Natalie Gauci

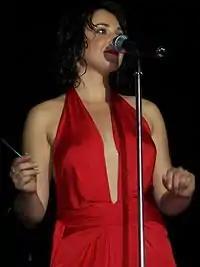
Gauci on her Winner's Journey Tour, January 2008.

On 25 November 2007 Natalie Gauci released her winner's single, "Here I Am", as a digital download. It was then issued as a CD single on 28 November 2007, which included as a B-side, her original track, "All in My Mind". "Here I Am" debuted on the ARIA Singles Chart at number two. It was the first debut single by an "Australian Idol" winner that did not reach number one. "Here I Am" sold 7,463 copies in its first week, lower than all previous winners' debut singles.